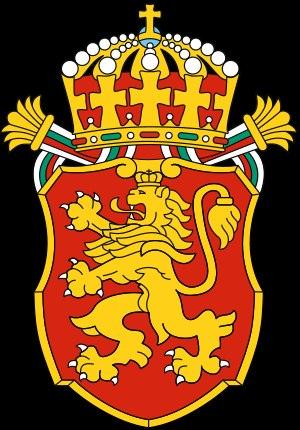
Les Bulgares constituent une minorité nationale de Roumanie et sont au nombre de 7 336 selon le recensement de 2011